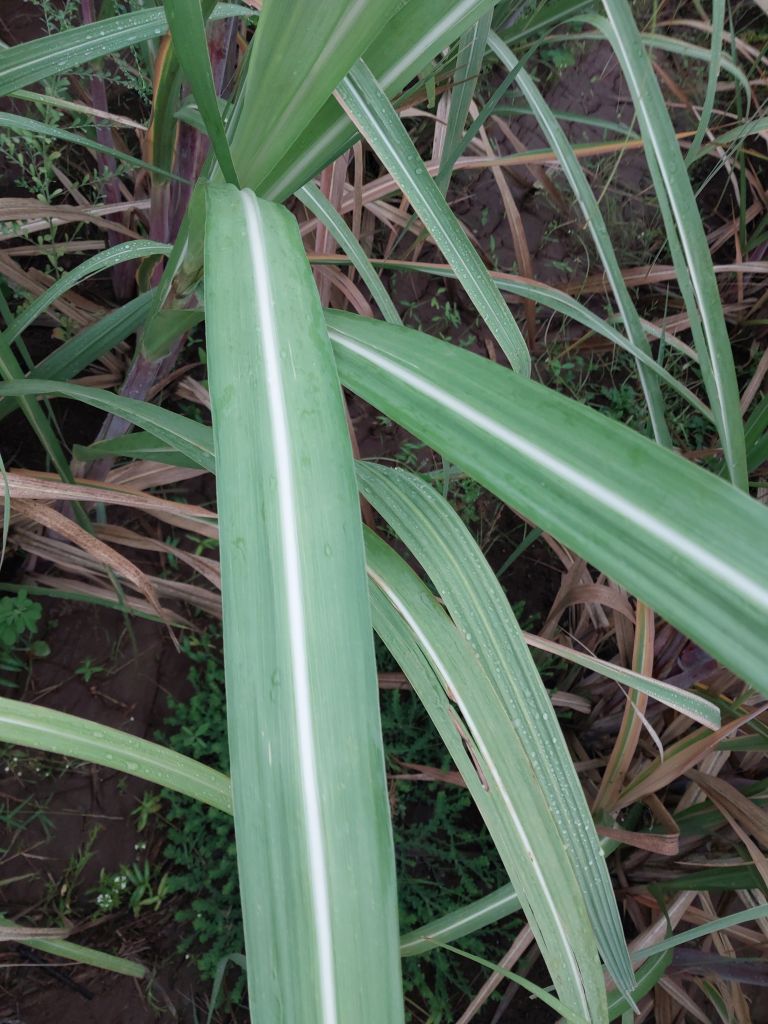
Label: Healthy